David Patterson (guitarist)

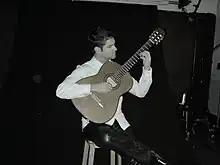
David Patterson, guitar

David Patterson (born November 20, 1966) is an American guitarist. He was the founding member of the New World Guitar Trio and is recognized as a solo performer and arranger.